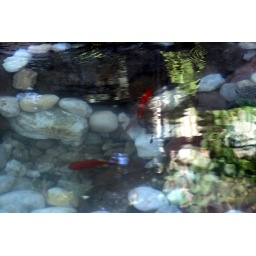
The fish are finally in their new home after a week in a 20 gallon tub.